Ma Fuxing

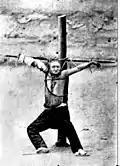
Ma Fuxing after being shot.

His reign was notorious for its repressiveness and his excesses. He kept a harem of Uighur wives, and a hay cutting machine for severing the limbs of his victims. The limbs were put on display, along with notices on why they were severed, on the city walls. He also established government monopolies over industries such as petroleum, and made people purchase paraffin wax. In addition, he demanded that people call him padishah (meaning 'King').